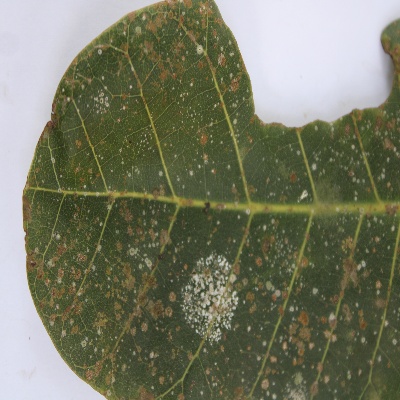
Crop: Cashew
Condition: red rust